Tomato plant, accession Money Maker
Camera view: bottom (45 deg); turntable rotation: 120 degrees
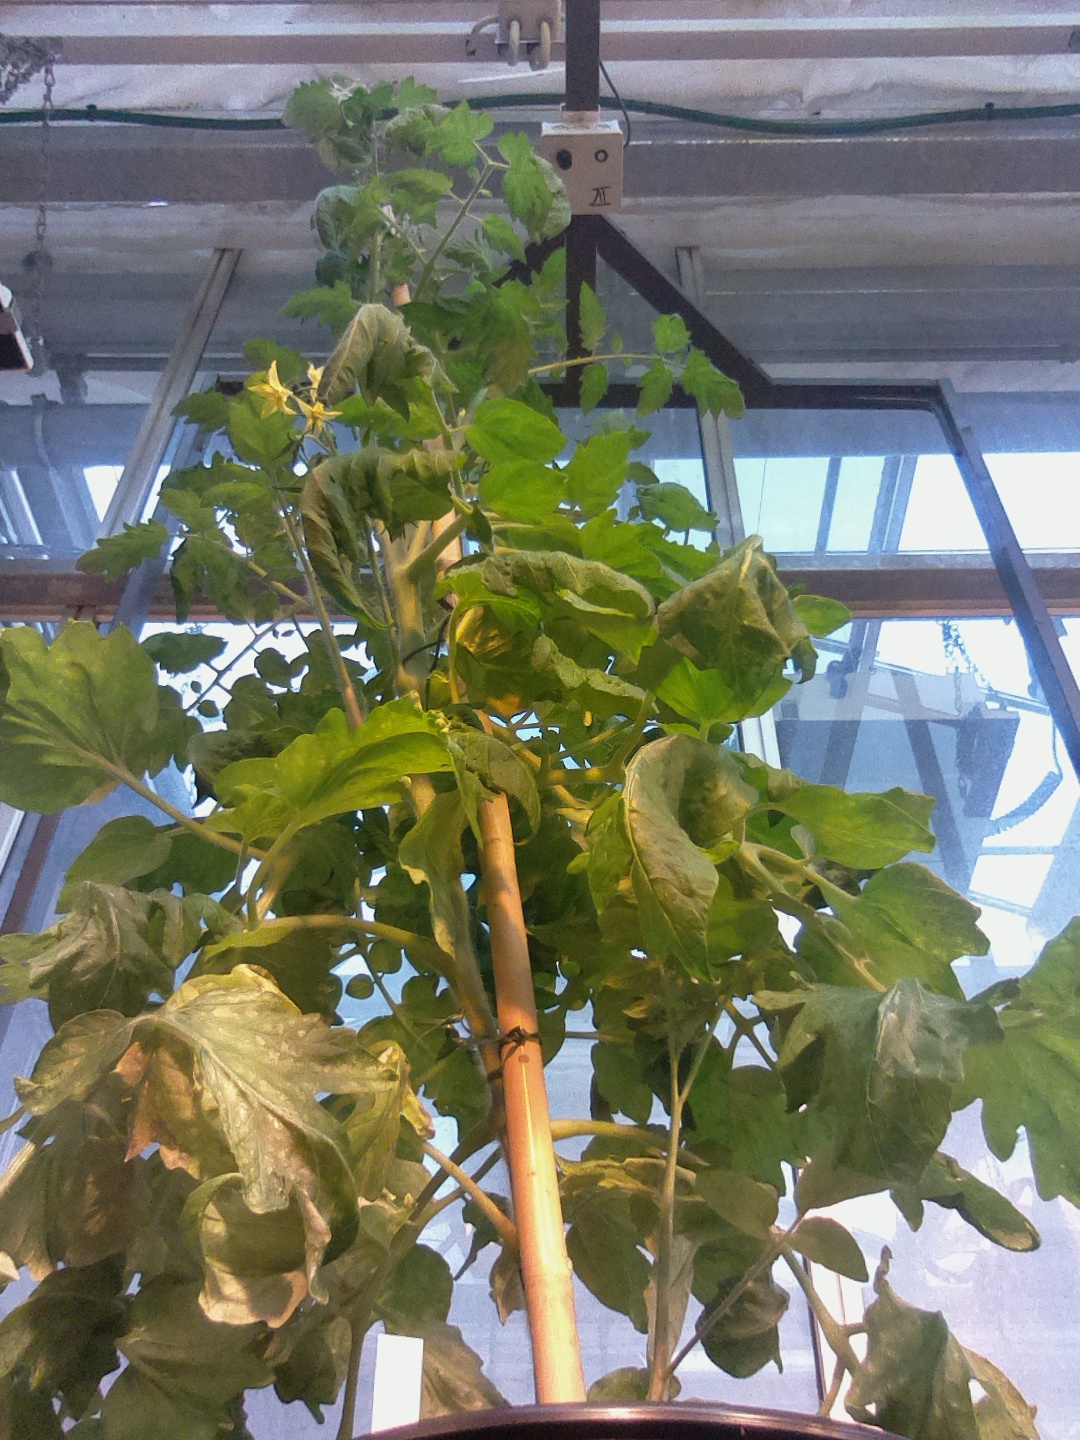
BBCH growth stage 70: Fruits at the main stem or branches visibles